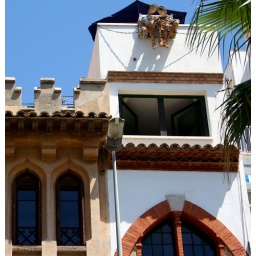
seient al terrat / sitting in the roof